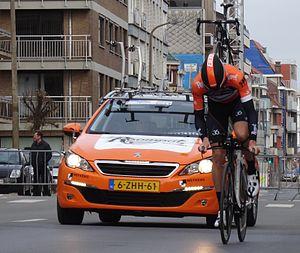
Reportage réalisé le vendredi 6 mars à l'occasion du contre-la-montre individuel du prologue des Trois jours de Flandre-Occidentale 2015 à Middelkerke, Belgique.
La saison 2015 de l'équipe cycliste Roompot Oranje Peloton est la première de cette équipe continentale professionnelle. L'équipe s'appelle Roompot du 1ᵉʳ janvier au 8 mars inclus.